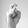
ASL letter: X